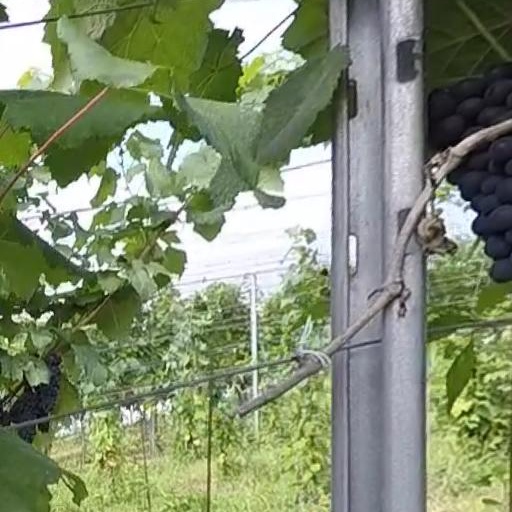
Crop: grape